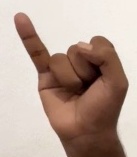
ASL sign: I